Daniel Inouye

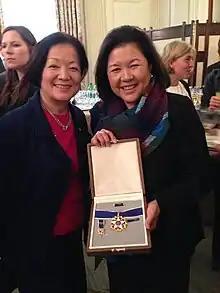
Irene Hirano Inouye, with Senator Mazie Hirono, after being presented with Inouye's posthumous Presidential Medal of Freedom in 2013.

Inouye's first wife was Margaret "Maggie" Shinobu Awamura, who was working as a speech instructor at the University of Hawaii when Inouye was attending as a prelaw student after the war. The two married on June 12, 1948, at the Harris Memorial Methodist Church in Honolulu. She died of cancer on March 13, 2006. On May 24, 2008, Inouye married Irene Hirano in a private ceremony in Beverly Hills, California. Hirano was president and founding chief executive officer of the Japanese American National Museum in Los Angeles, California. She resigned the position at the time of her marriage, in order to be closer to her husband. According to the "Honolulu Advertiser", Inouye was 24 years older than Hirano. On May 27, 2010, Hirano was elected chair of the nation's second largest non-profit organization, The Ford Foundation. Hirano outlived him by more than seven years; she died on April 7, 2020.